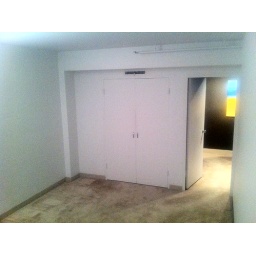
standing against the window